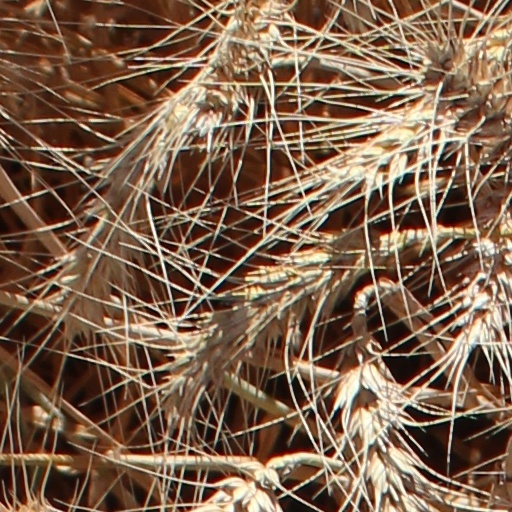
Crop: wheat